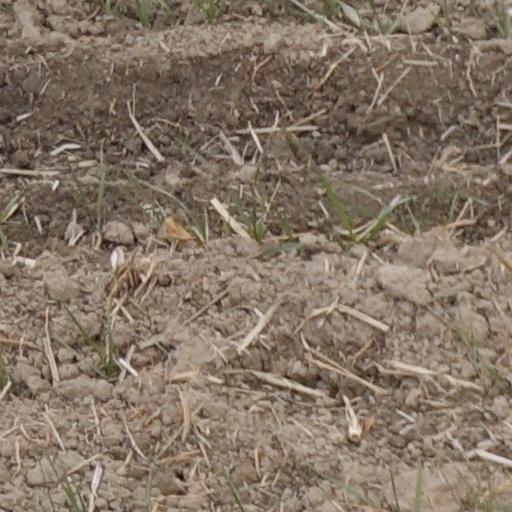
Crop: wheat